Abdelkader Medjaoui

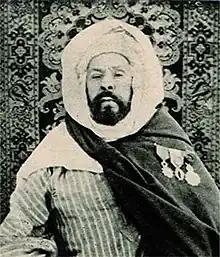
Portrait of El Medjaoui

Abdelkader Medjaoui (1848 – 6 October 1914) was an Algerian scholar and jurist.